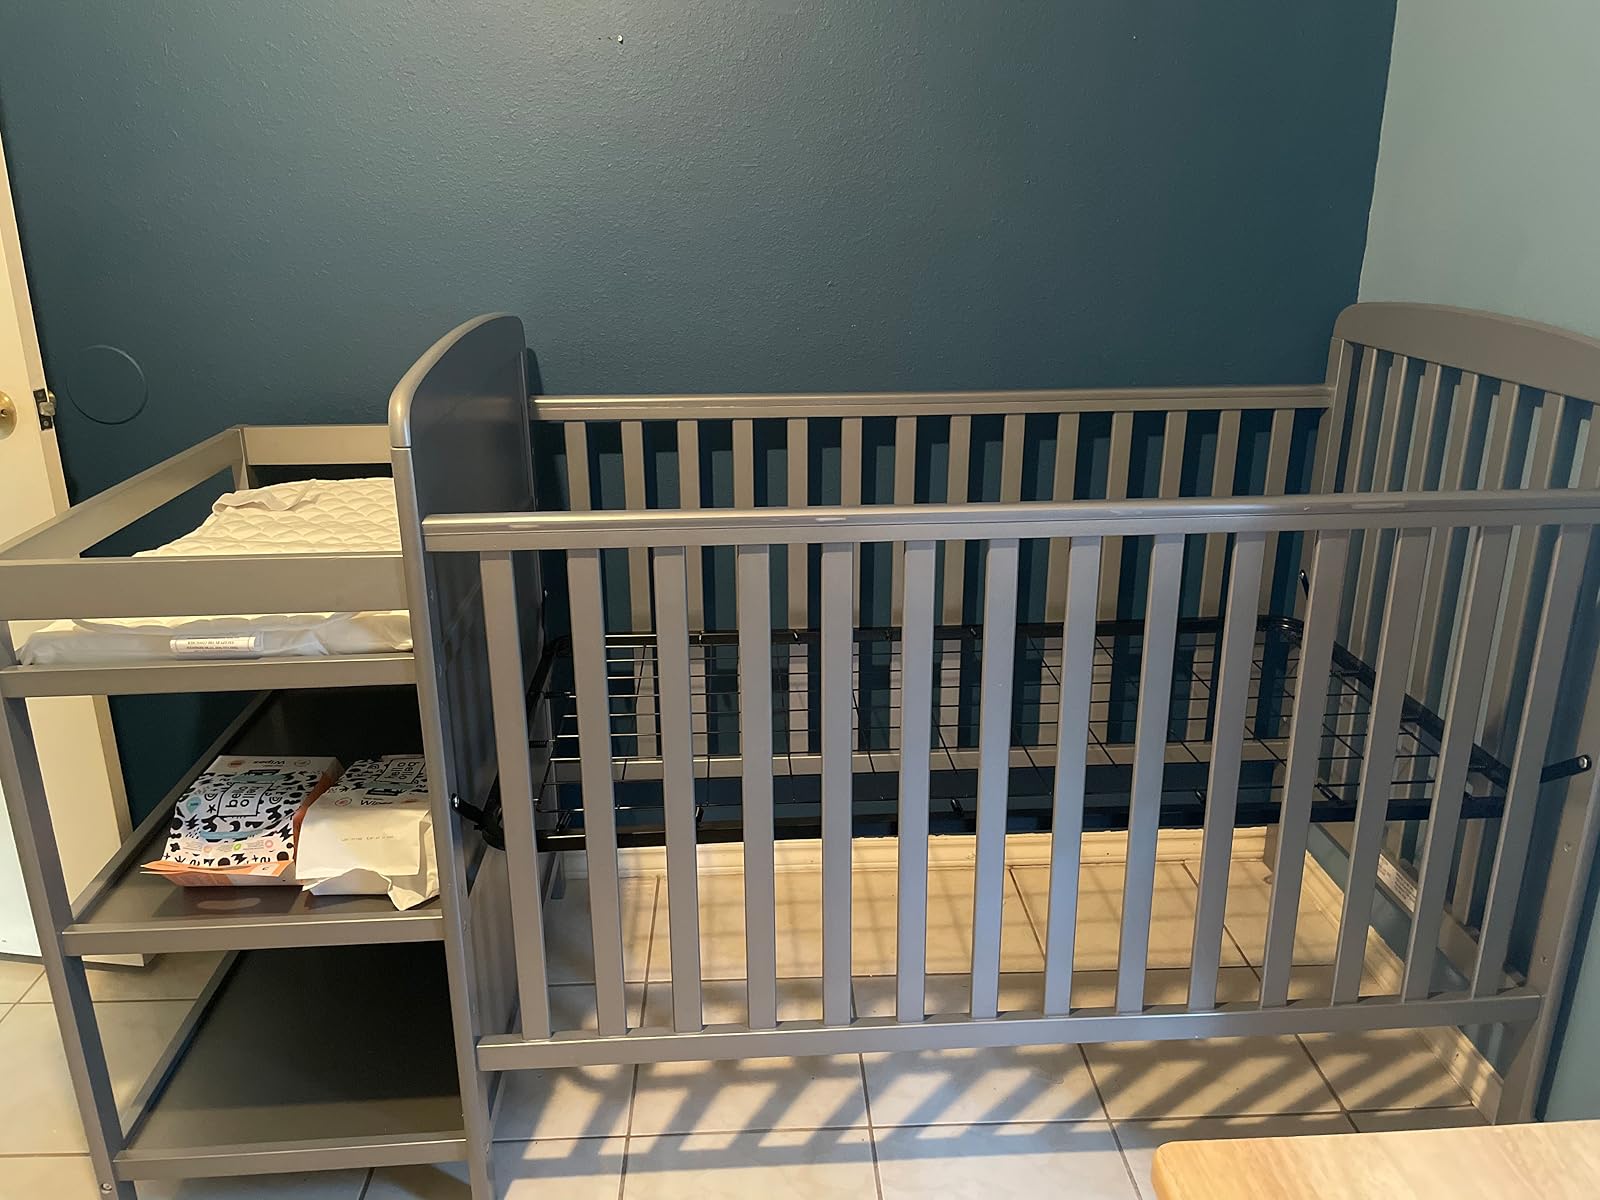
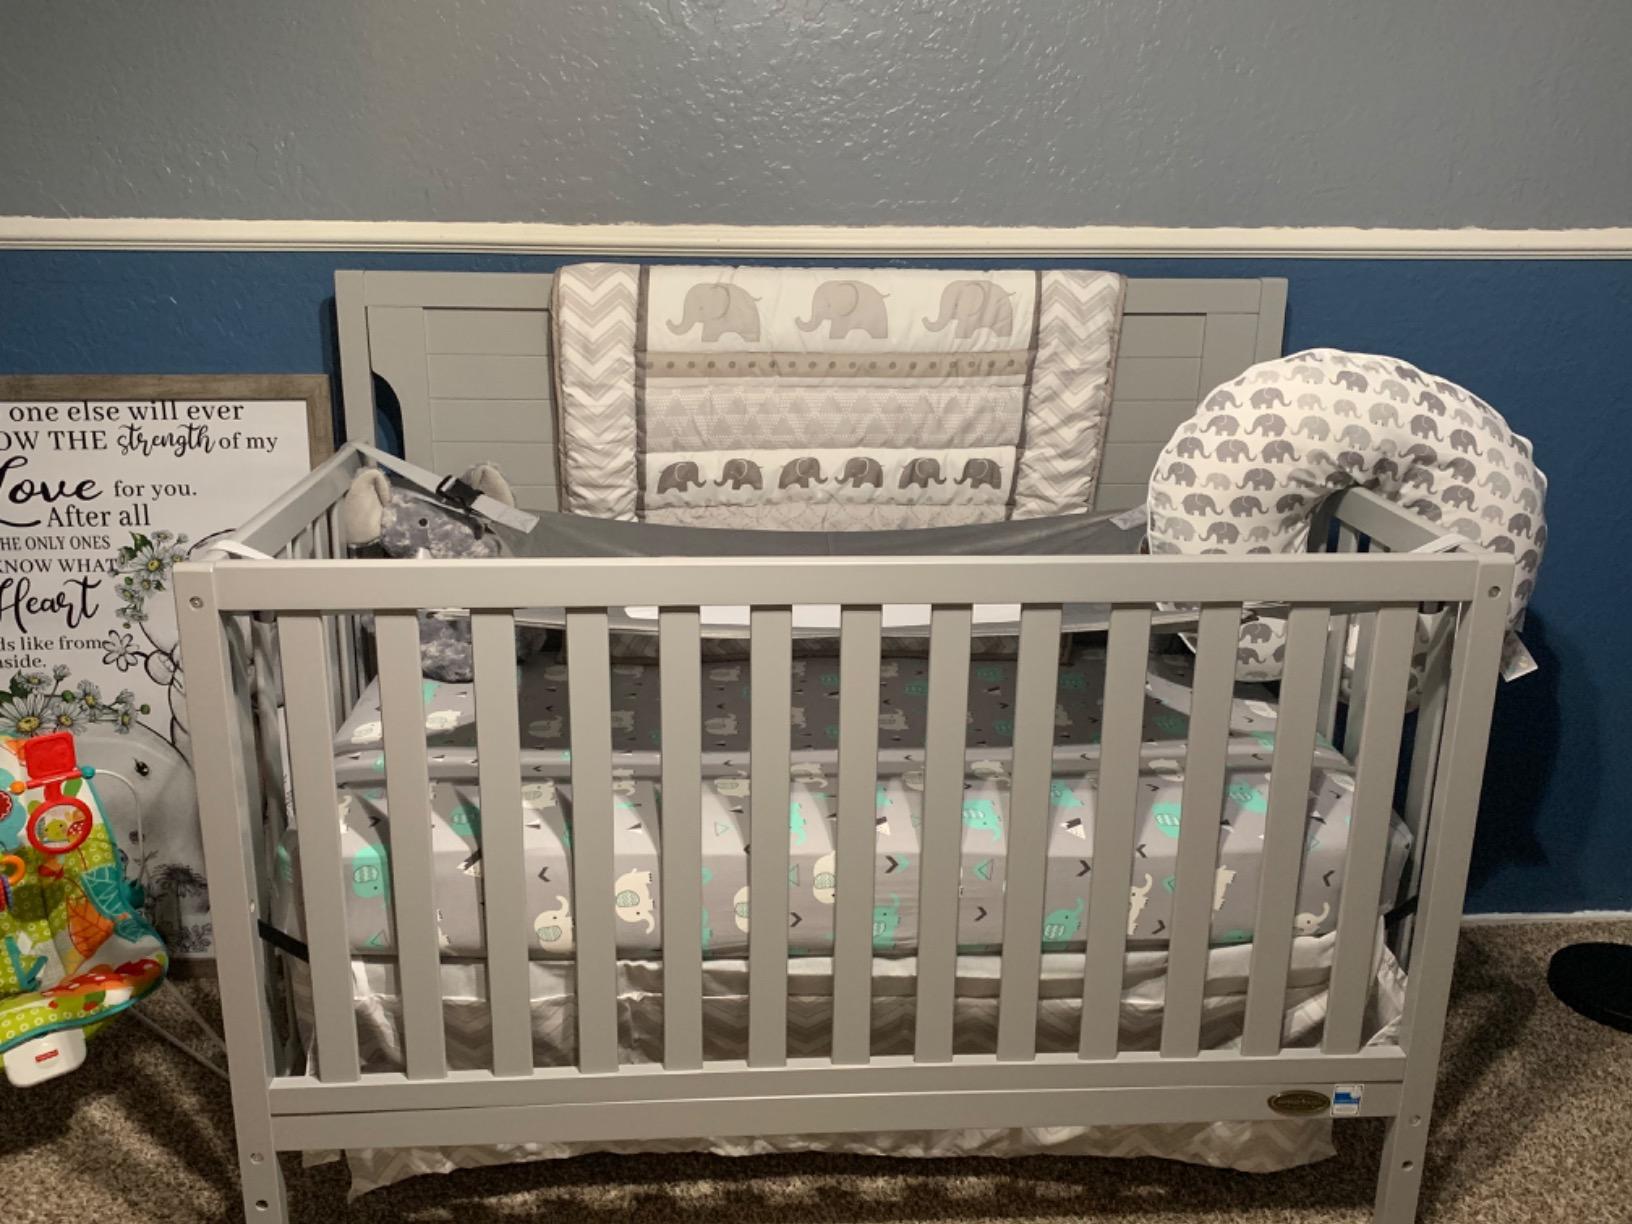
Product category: products_crib
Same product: no